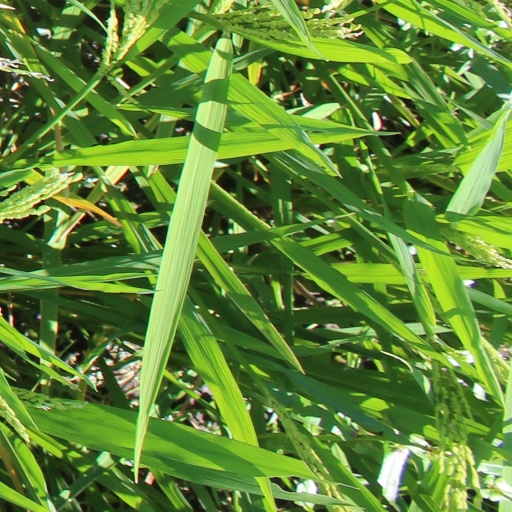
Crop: rice